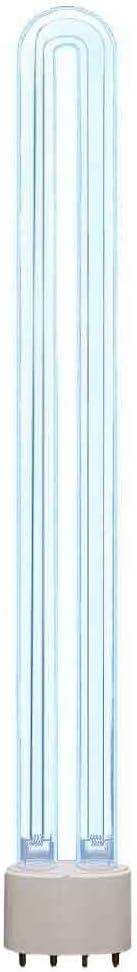
Swissklip HaloUV Light Replacement Bulb
About This [Please note] HaloUV omits Ozone and when this product is on, clear the room of all people, pets, and plants to avoid damage to skin, eyes, and respiratory system. After use, ventilate the room until it has returned to a neutral smell. [Comprehensive 360° Cleaning Power] Effectively sanitizes spaces up to 200 square feet, penetrating into mattresses, pillows, blankets, carpets, and couches. This ensures dust mites, and even stubborn odors are eradicated. Enjoy a fresher, cleaner living space without harsh scrubbing or time-consuming cleaning routines. [Up to 99.9% Effective Sanitization with UV Technology used in hospitals and the aviation industry] The HaloUV uses advanced UV Sanitization to eliminate up to 99.9% of germs, bacteria, and allergens ensuringa cleaner, safer environment for your family and pets. Perfect for home, offices, and small rooms needing deep, reliable sanitization. [Supports better Air Quality] By supporting the elimination of allergens and pollutants, customers have reported that the HaloUV sanitizer has helped reduce allergy symptoms, improve breathing, and enhance sleep quality. A must-have for a healthier lifestyle! [Odor Elimination at Its Best] Neutralizes stubborn smells that hide deep in fabrics like mattresses, couches, and carpets. Whether it’s pet odors, or household smells, HaloUV ensures your living space smells fresh and clean. [Supports better Air Quality] By supporting the elimination of allergens and pollutants, customers have reported that the HaloUV sanitizer has helped reduce allergy symptoms, improve breathing, and enhance sleep quality. A must-have for a healthier lifestyle! [Year-Round Family Protection] The HaloUV light bulb not only prevents the spread of dangerous viruses and bacteria but also provides relief from allergies caused by dust mites and other invaders. It protects your family by keeping your home sanitized, offering relax and improved overall well-being. [Multiple Time Option] Halo UVC light has 4 time modes: 15 minutes, 30 minutes, 45 minute and 60 minutes, which can be easily controlled by the remote control. [Chemical-Free Cleaning] Say goodbye to toxic household cleaners and heavy air purifiers. HaloUV provides powerful sanitization without the need for disposable filters and chemical liquids. This makes it a great solution for modern households. Overview Brand : Swissklip Light Type : UV Special Feature : Chemical-Free, Effortless, Hands-Free Operation, High Efficiency, Safe Solution, Targets Mold at the DNA Level Chemical-Free, Effortless, Hands-Free Operation, High Efficiency, Safe Solution, Targets Mold at the DNA Level Wattage : 38 watts Bulb Base : B22D
Brand: Swissklip
Category: Home & Garden > Household Supplies > Household Cleaning Supplies